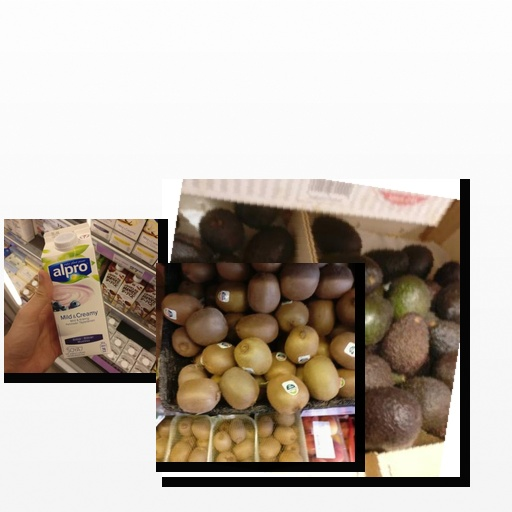
Food items: kiwi, blueberry_soy_yogurt, avocado